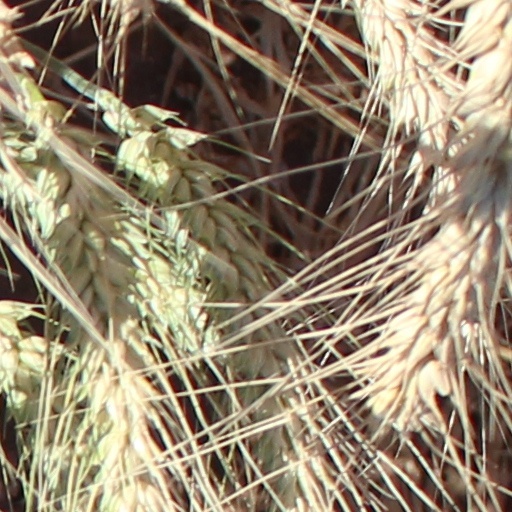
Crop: wheat